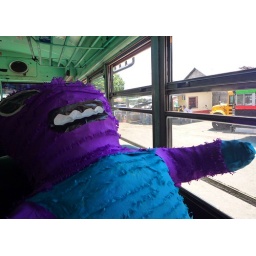
An odd passenger on a chicken bus in Grenada, Nicaragua